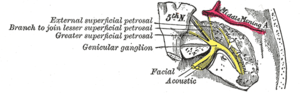
Le nerf facial (VII) et son nerf accessoire, le nerf intermédiaire, est le septième nerf crânien, le nerf intermédiaire portant le numéro VII bis. Il émerge de la base du cerveau entre la protubérance annulaire et le bulbe rachidien au niveau du sillon bulbo pontique et il a sous son contrôle les muscles de l'expression faciale et les récepteurs du goût des deux-tiers antérieurs de la langue.
Le ganglion géniculé est un ganglion nerveux situé dans le canal facial de l'os temporal, au niveau du premier coude du nerf facial, en regard du hiatus du canal du nerf petit pétreux. C'est un ganglion conique à sommet antérieur et dont la base se confond avec le nerf facial. Il reçoit les deux racines du nerf facial, c'est-à-dire le nerf facial proprement dit et le nerf intermédiaire. De ce ganglion partent :